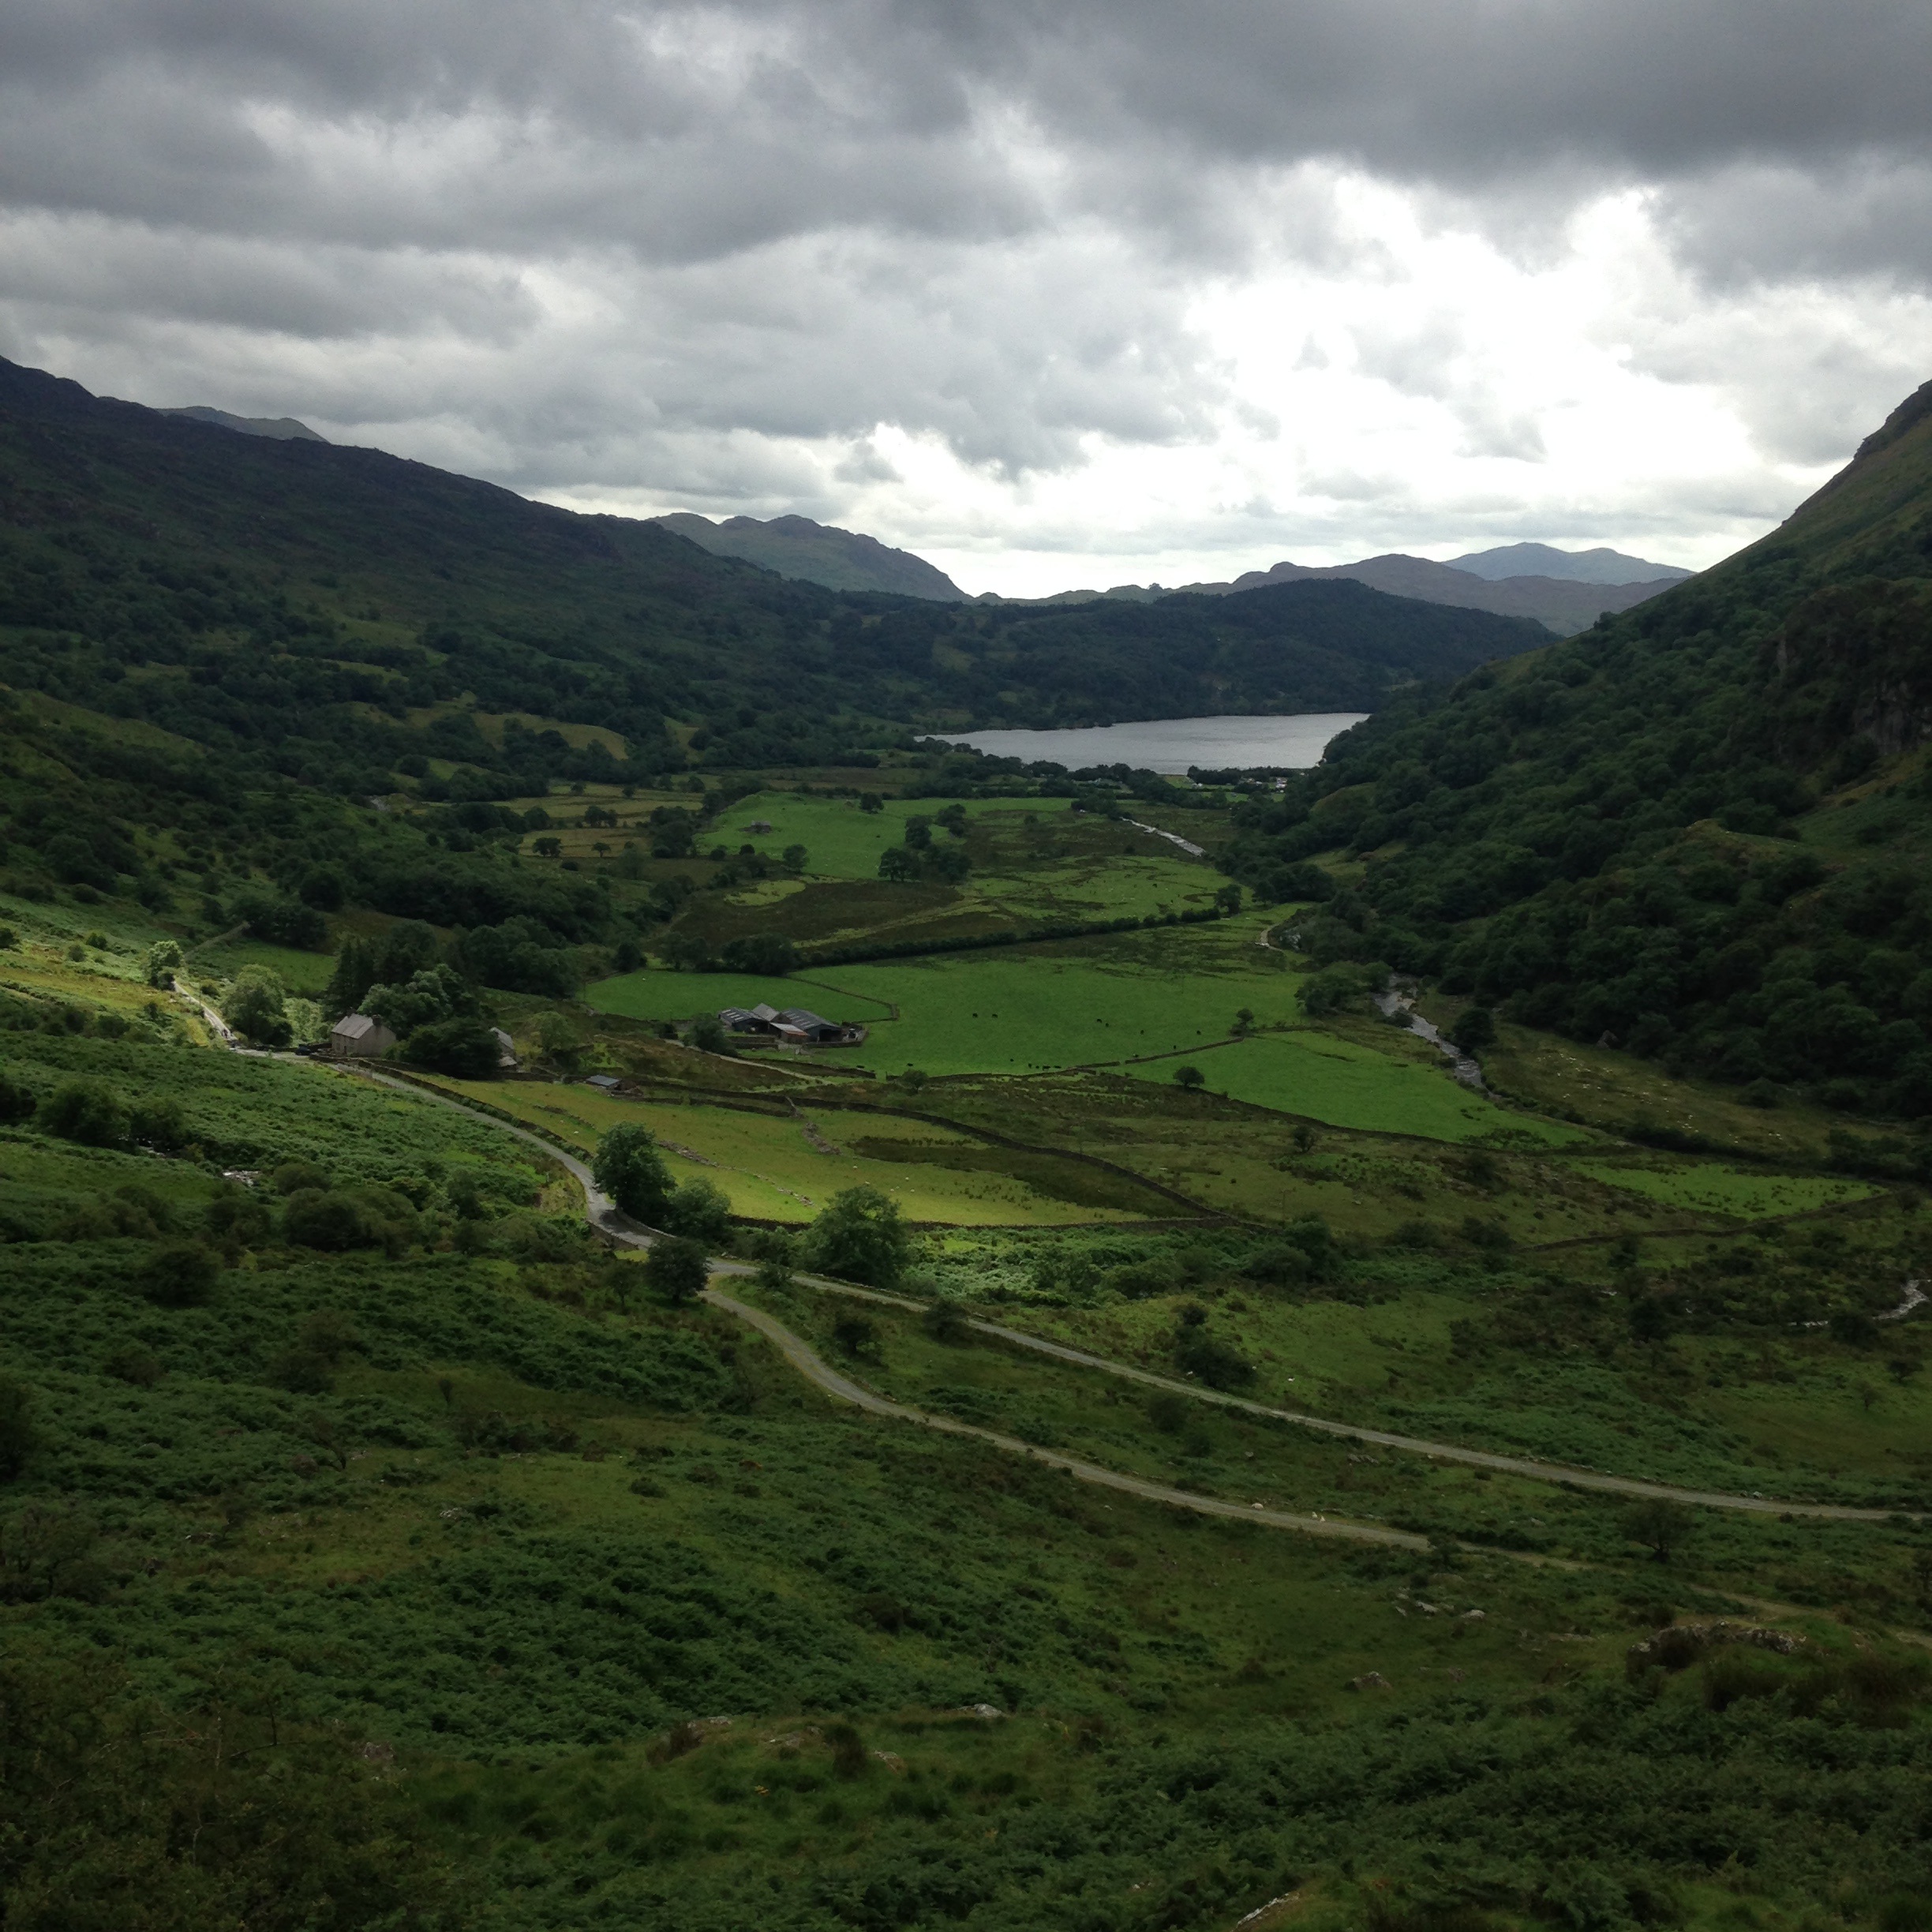
landscape, nature, mountain, cloud, field, meadow, hill, lake, valley, mountain range, rural, pasture, reservoir, highland, ridge, plain, england, alps, grassland, plateau, beautiful, fell, loch, ecosystem, rural area, landform, mountain pass, geographical feature, mountainous landforms